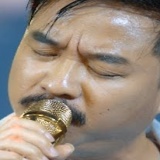
ca sĩ Quang Lập